Toynbee tiles

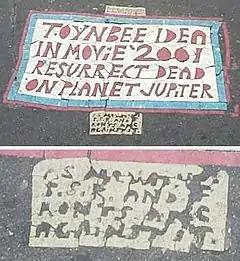

The Toynbee tiles, also called Toynbee plaques, are messages of unknown origin found embedded in asphalt of streets in about two dozen major cities in the United States and three South American cities. Since the 1980s, several hundred tiles have been discovered. They are generally about the size of an American license plate (roughly ), but sometimes considerably larger. They contain some variation of the following inscription: